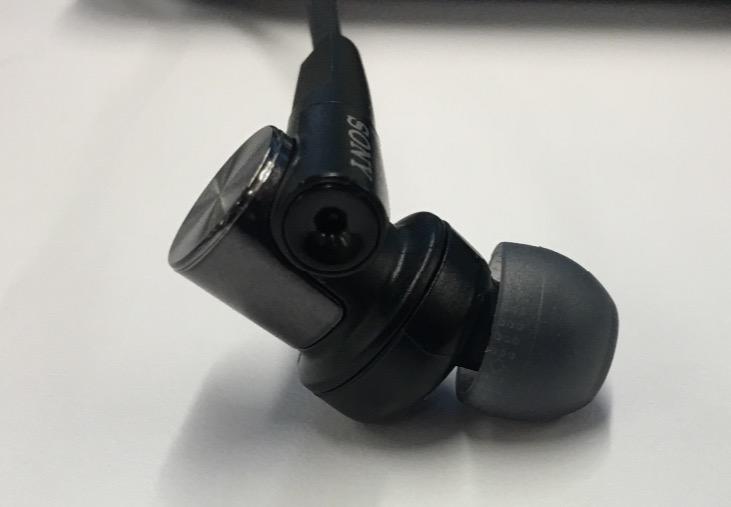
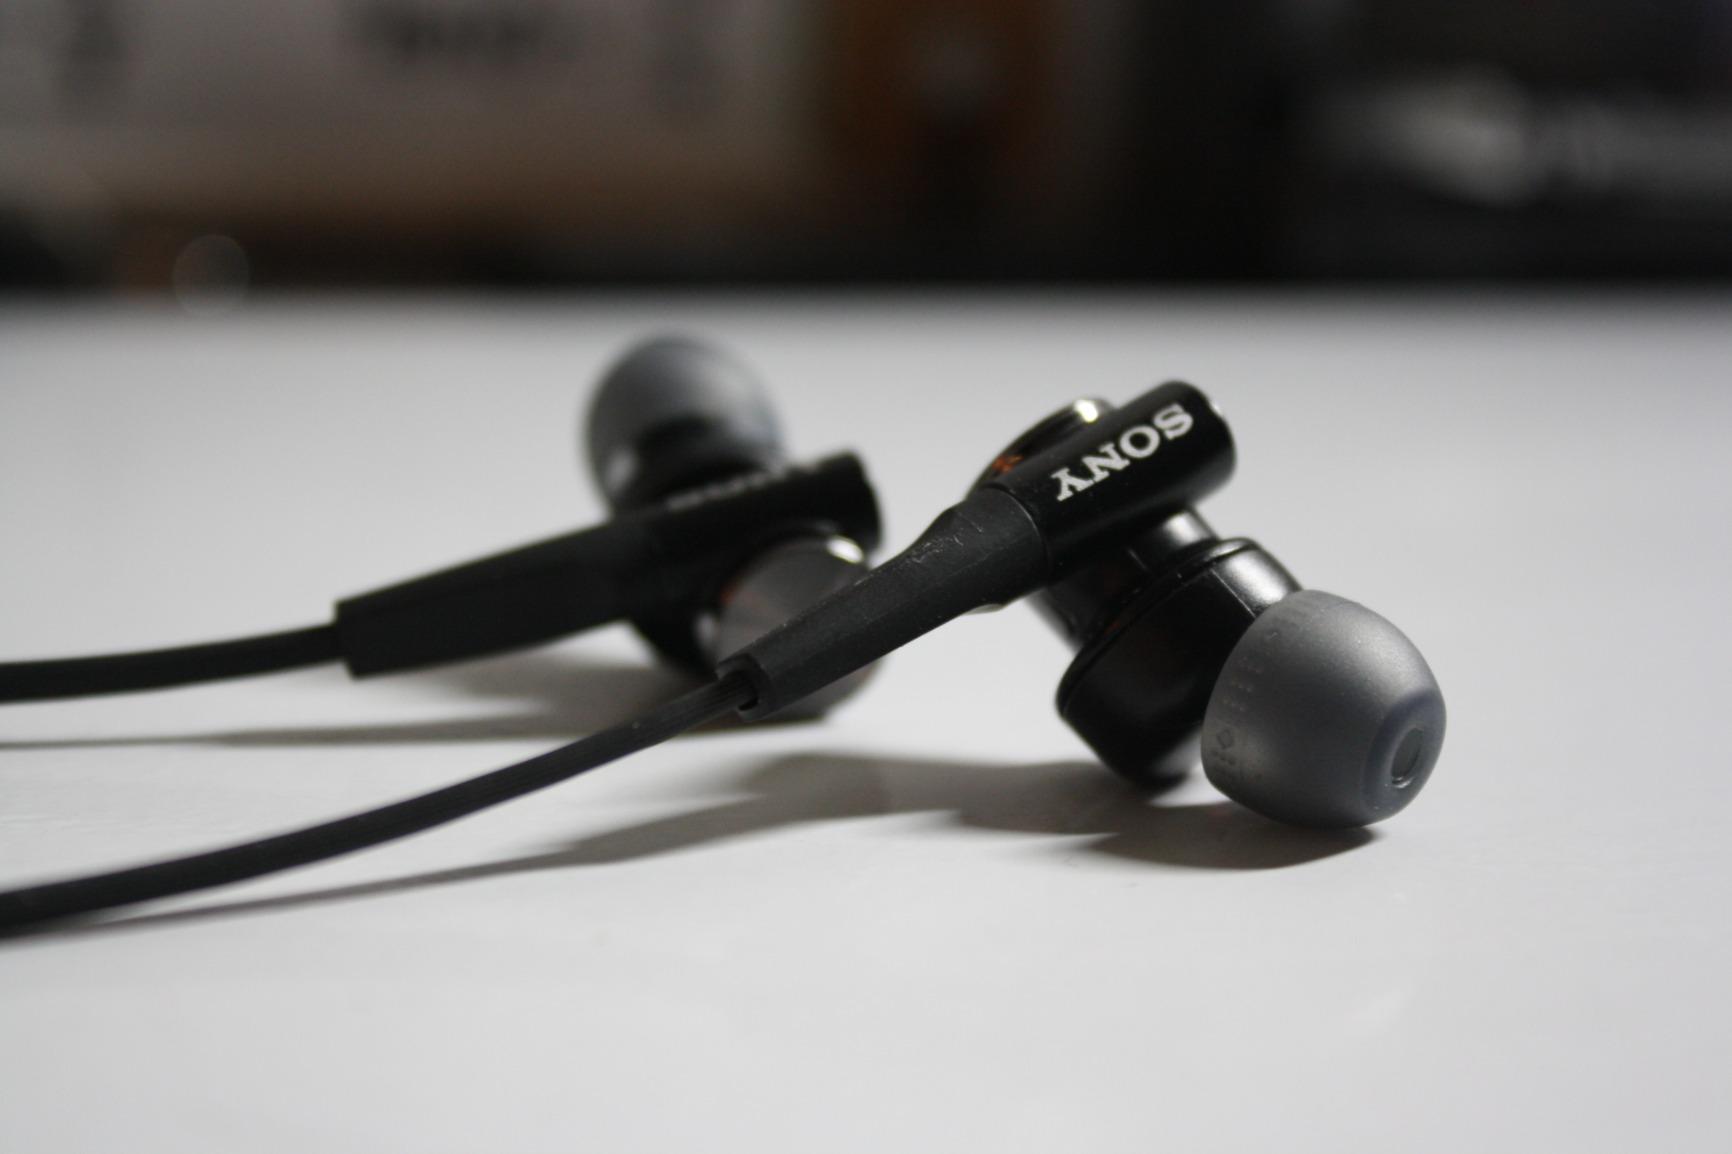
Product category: headphones
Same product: yes